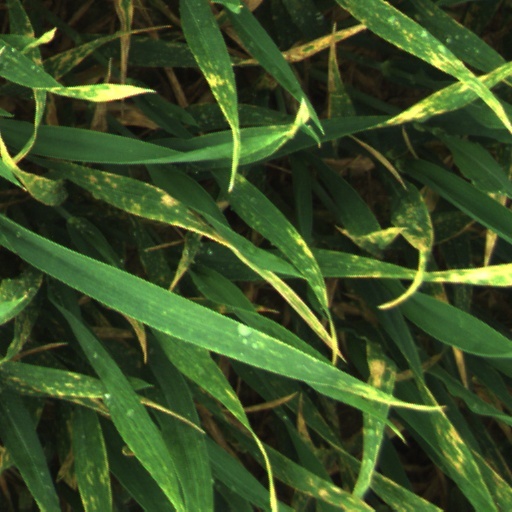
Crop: wheat